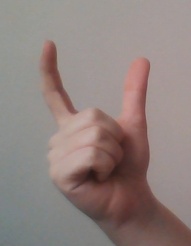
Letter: nun